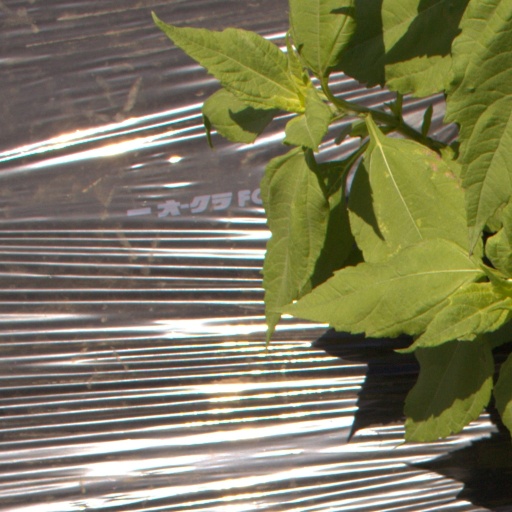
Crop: Jerusalem artichoke